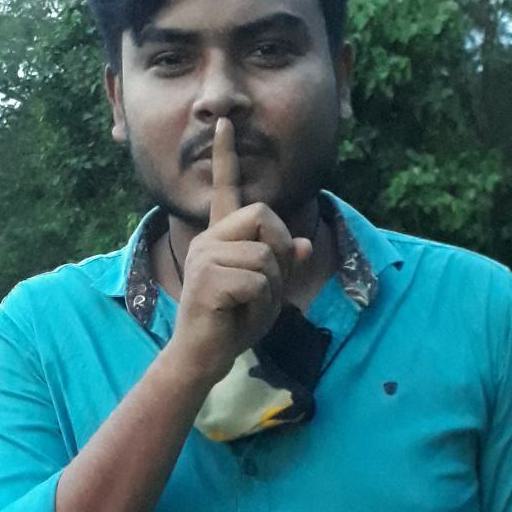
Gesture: mute